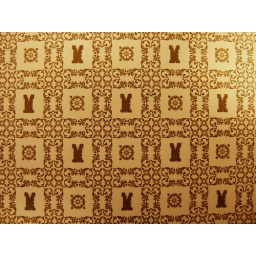
From a book in the library at the Center for the Book, SF, CA